CB-class midget submarine

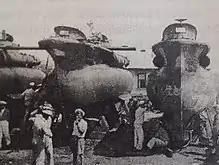
The Black Sea submarines under Romanian control, late 1943

The first six boats, completed in 1941, were transferred to the Black Sea by rail, after Nazi Germany asked for Italian naval support on the Eastern Front. They departed on 25 April 1942 and reached the Romanian port of Constanța on 2 May. They formed the "1st Squadriglia Sommergibili CB", under the overall command of Francesco Mimbelli. They fought against the Soviet Black Sea Fleet, "CB-5" being sunk at Yalta in June 1942, either by Soviet aircraft or by a torpedo boat. In late 1942, the remaining five submarines were refitted at the Constanța Shipyard in Romania. On 26 August 1943, "CB-4" torpedoed and sank the Soviet submarine "Shch-203".